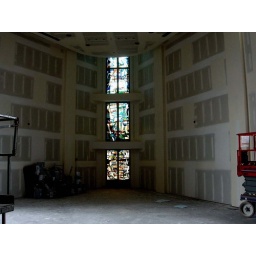
ONU 9150 8 06 2010 gw Stained glass windows in lobby at base of tower 01sm